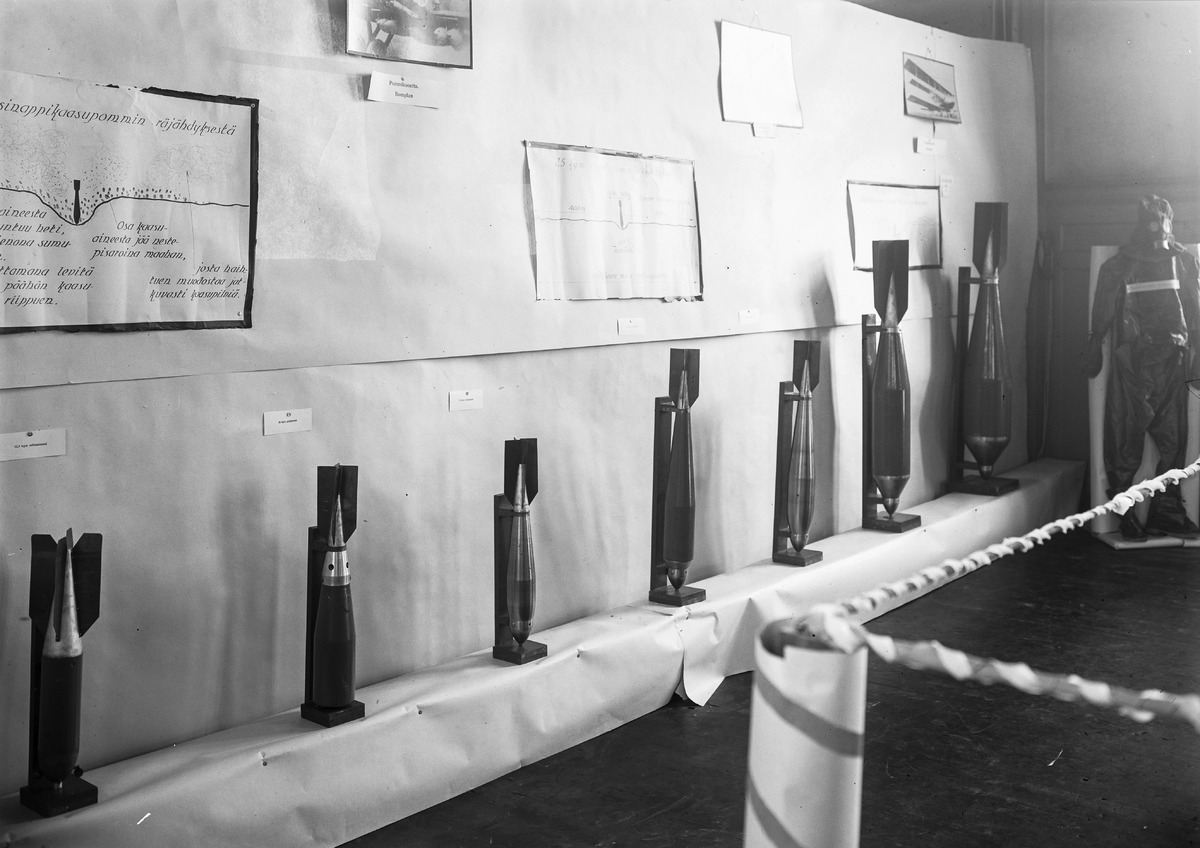
Oulun kaasusuojelu- ja ilmapuolustuspäivien näyttely
An exhbition at the Oulu Gas and Air Defence Forum
sisällön kuvaus: Oulun kaasusuojelu- ja ilmapuolustuspäivien näyttely 29.3.1932. content description: An exhibition at the Oulu Gas and Air Defence Forum on March 29, 1932.
Vuosi: 1932
Paikka: Suomi, Oulu, Suomi, Pohjois-Pohjanmaa, Oulu
Aiheet: sisäkuva; teemapäivät; näyttelyt; väestönsuojelu; forum; exhibition; civil defence